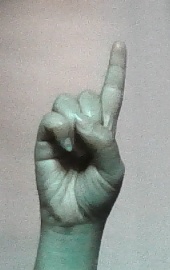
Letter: bb